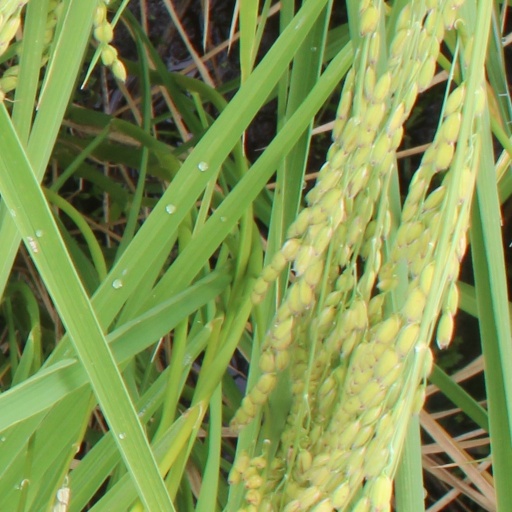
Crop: rice